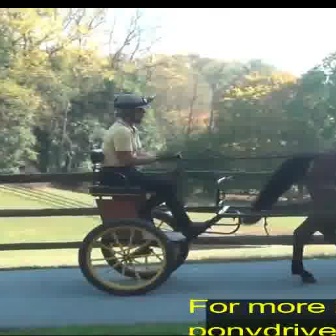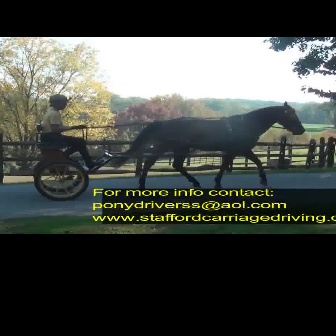
  Please identify the target specified by the bounding box [76,147,224,295] in the first image and locate it in the second image. Return the coordinates in [x_min,y_min,x_max,y_max] format.
Answer: [32,122,110,200]